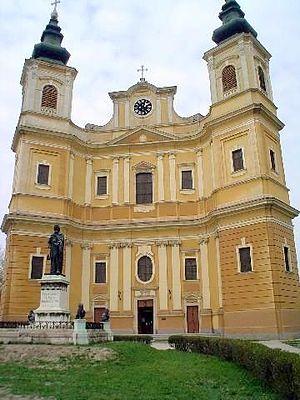
Le diocèse d'Oradea Mare est un diocèse catholique de Roumanie de rite latin de la province ecclésiastique de Bucarest dont le siège est situé à Oradea, dans le Județ de Bihor. L'évêque actuel est László Böcskei, depuis 2008.